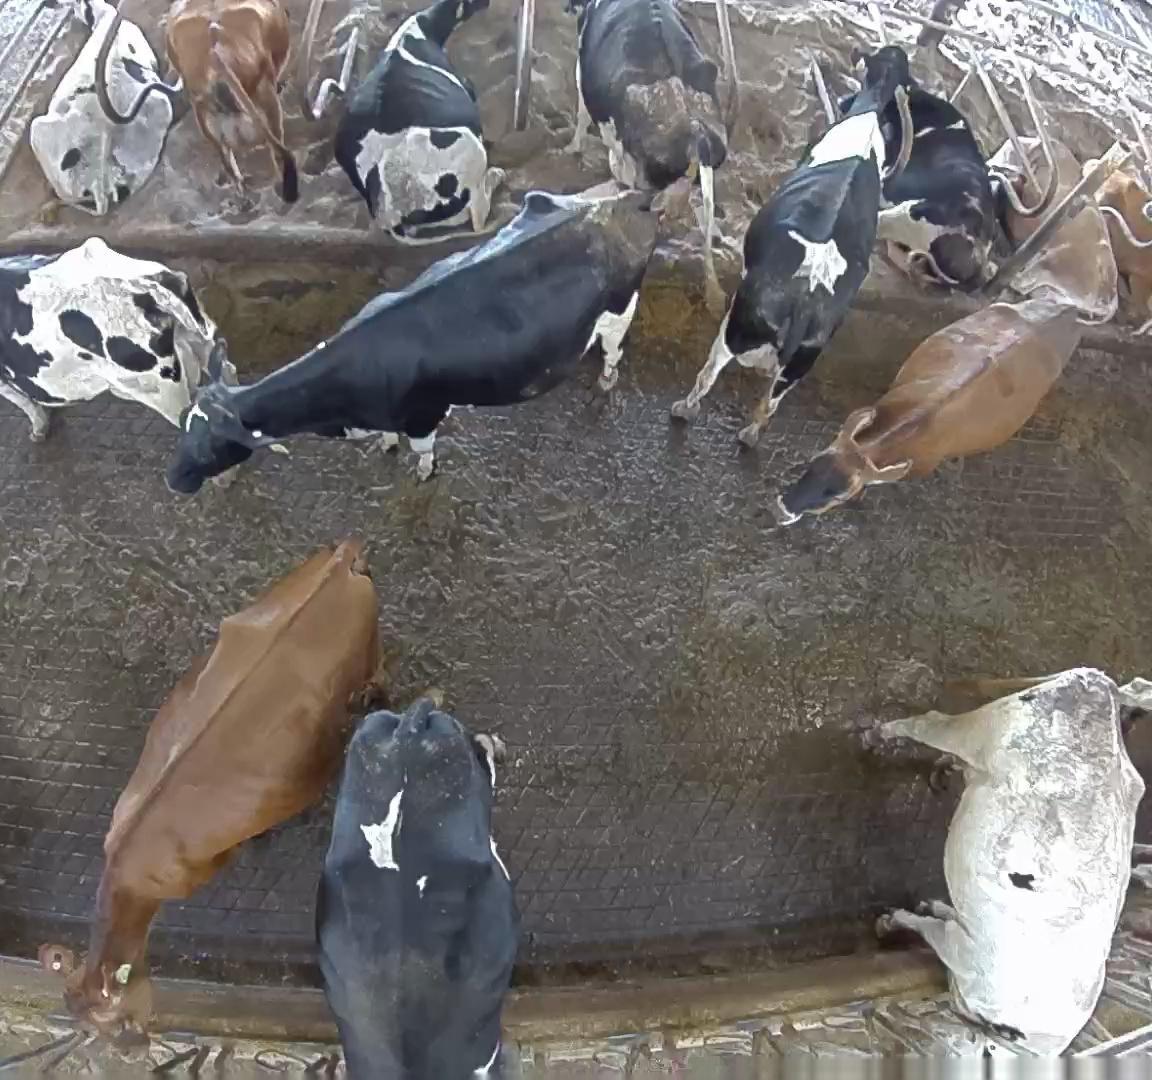
Number of cows: 14